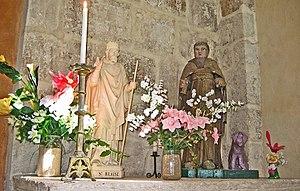
les deux saints patrons des agriculteurs et de la commune, autrefois fêtés les 3 février et 17 janvier...la statue de St Antoine est l’œuvre d'un artisan local
Braize est une commune française, située dans le département de l'Allier en région Auvergne-Rhône-Alpes.